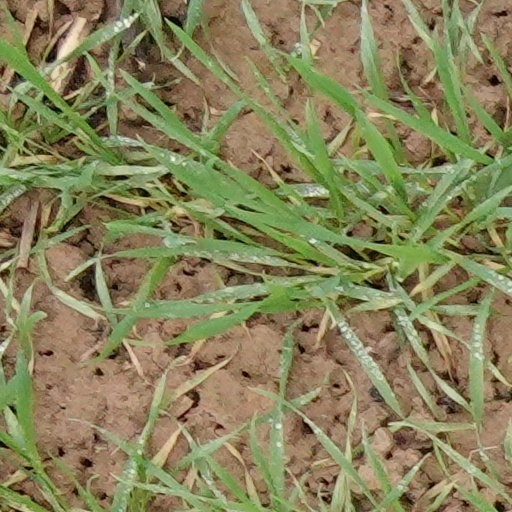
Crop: wheat